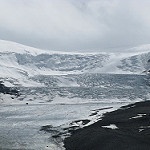
Label: glacier